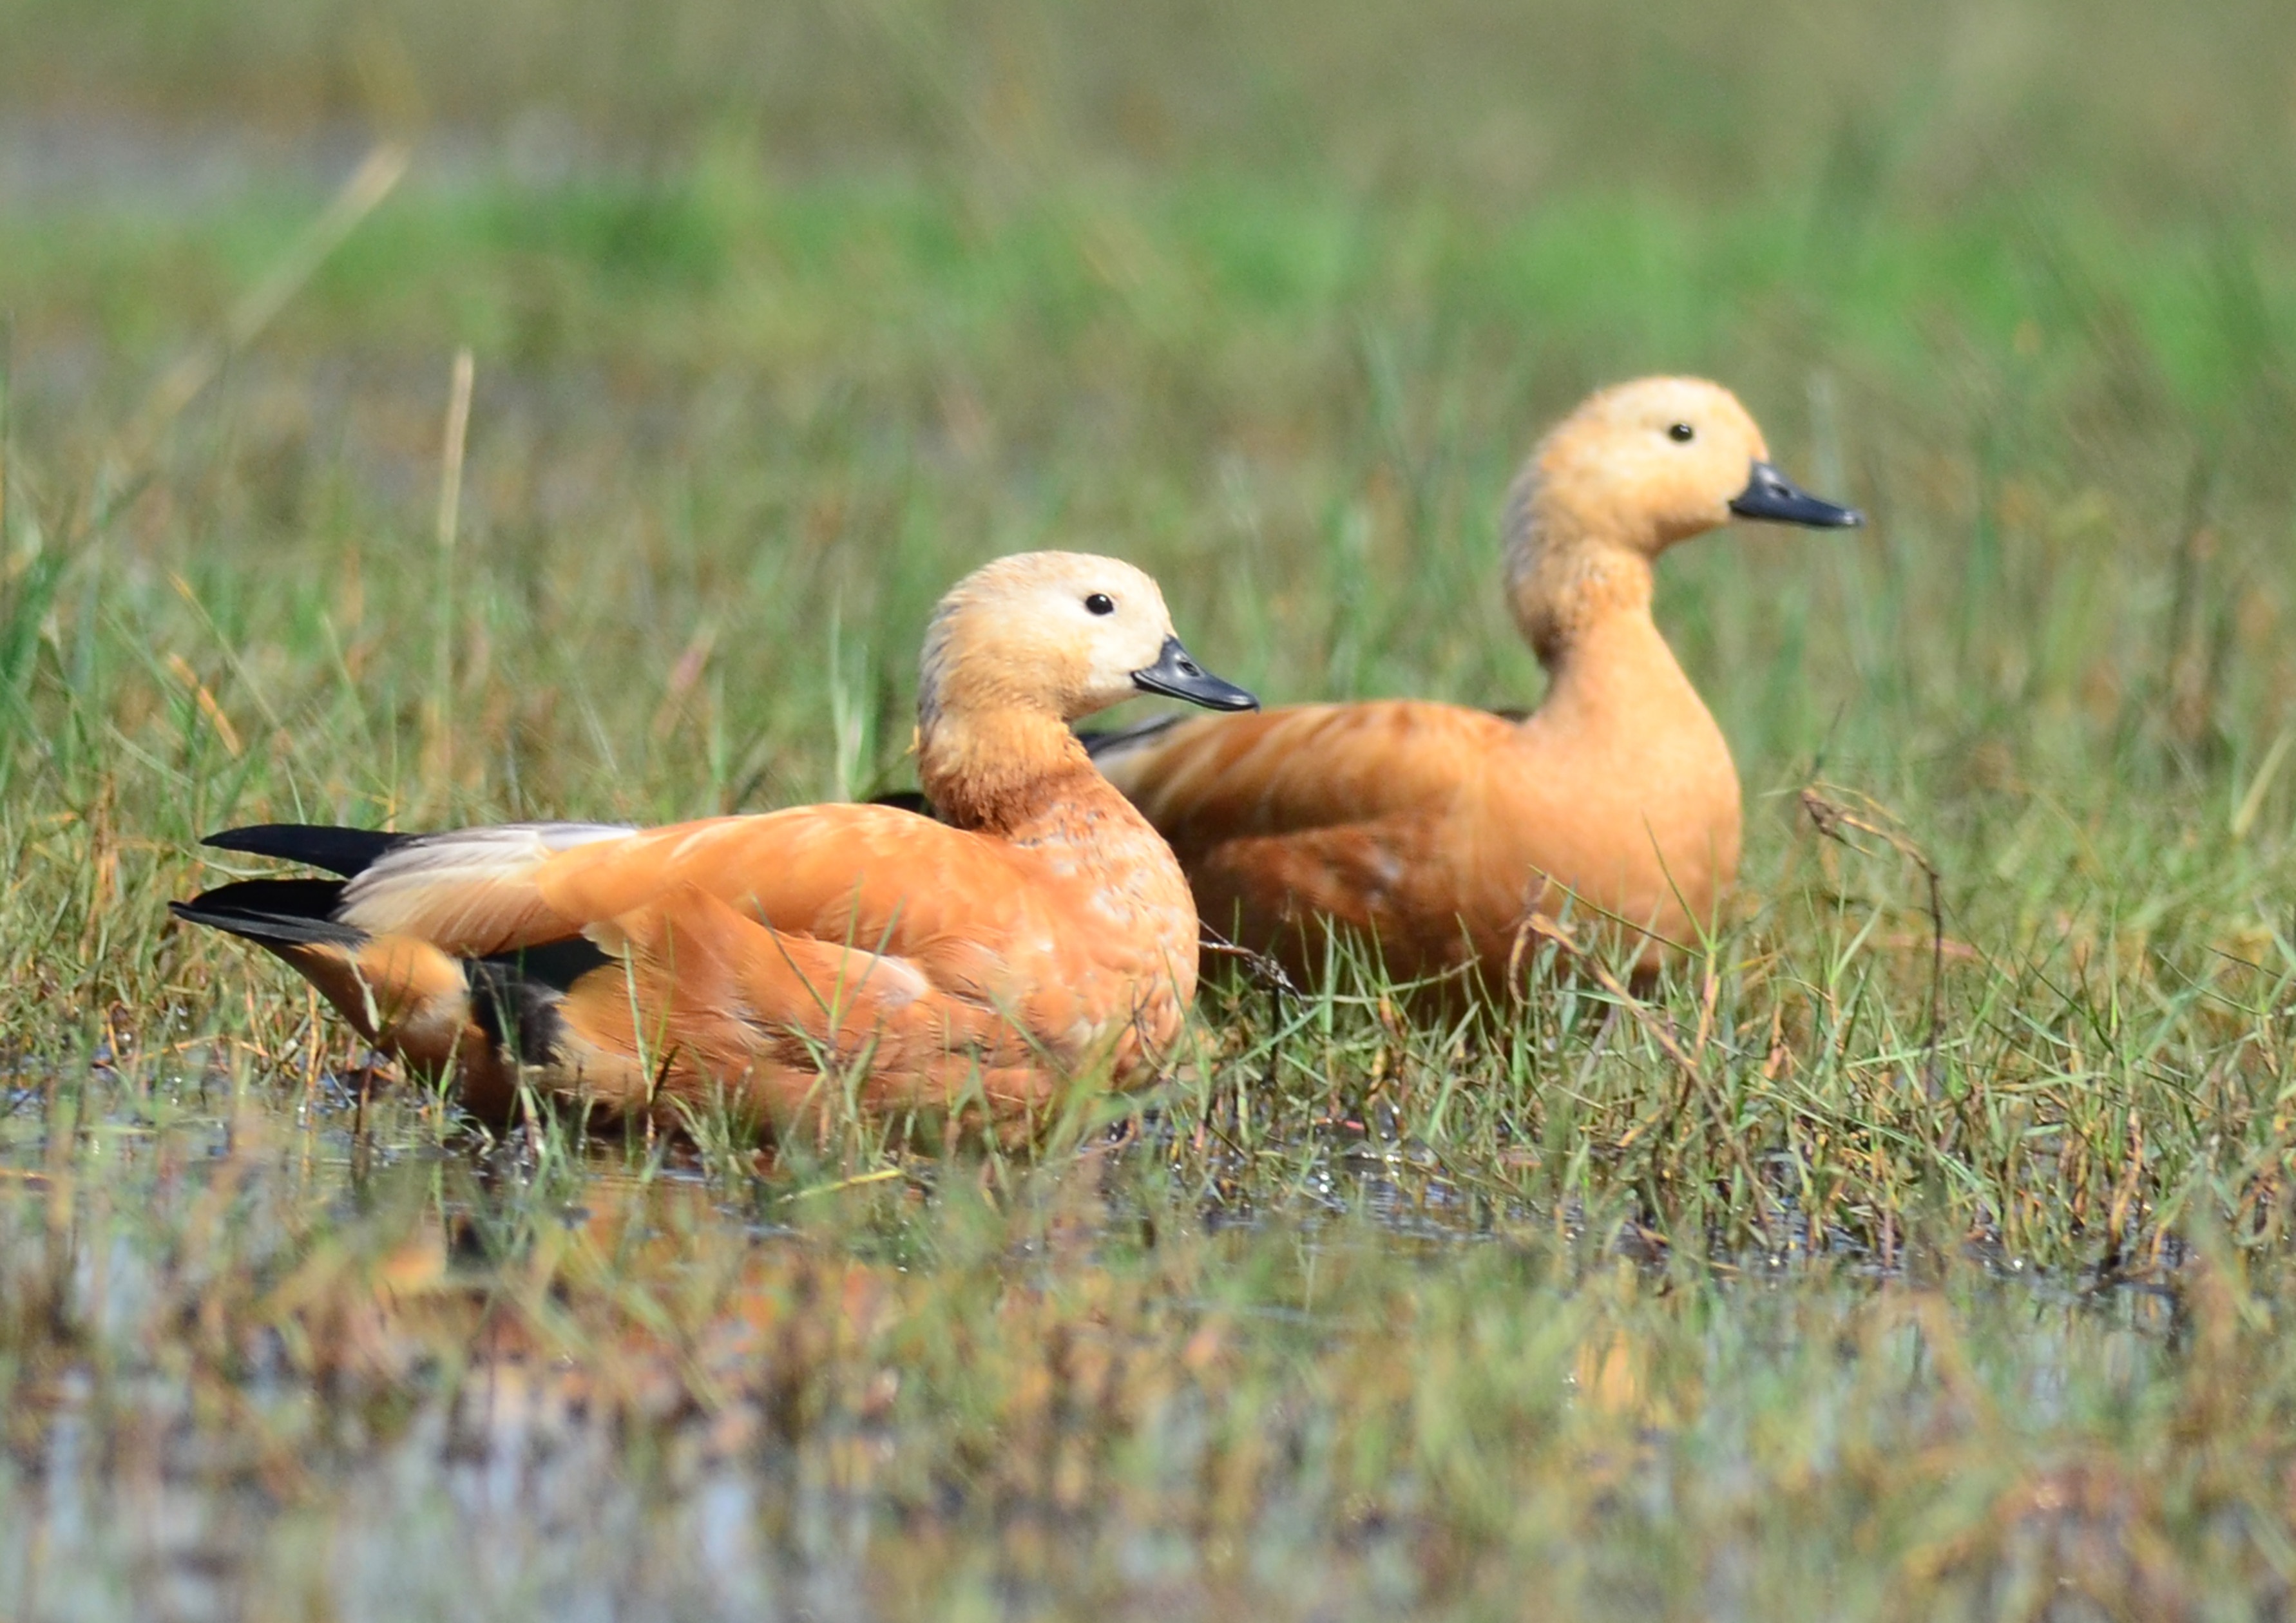
nature, grass, bird, prairie, wildlife, beak, fauna, outdoors, duck, goose, vertebrate, pair, waterfowl, shelduck, water bird, mallard, ruddy, ducks geese and swans, brahminy